Bristol Hotel, Gibraltar

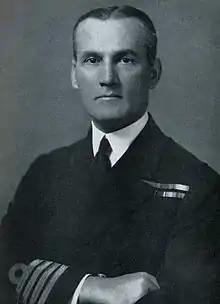
Kenneth Dewar reconciled with Admiral Collard at the Bristol after "The Royal Oak Mutiny".

In the spring of 1928, Rear Admiral Bernard Collard stayed at the Bristol during the court martial of Captain Kenneth Dewar after the notorious incident that the contemporary press dubbed "The Royal Oak Mutiny". Following the court martial, Dewar apologized to Collard in the dining room of the Bristol